UHF television broadcasting

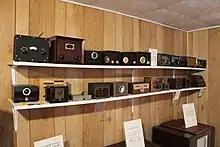
UHF converters on display at the Early Television Museum

On the transmission side, UHF stations were also found to have issues involving transmission distance and strength. The FCC tried solving this problem by allowing the lower-powered UHF stations to broadcast with more power, but VHF continued to have more stations. Advertisers soon caught on to this and did most of their business with VHF stations since UHF tuner adoption was flagging. While the more-established broadcasters were operating profitably on VHF channels as affiliates of the two largest TV networks (at the time, NBC and CBS), most of the original UHF local stations of the 1950s soon went bankrupt, limited by the range their signals could travel, the lack of UHF tuners in most TV sets and the paucity of advertisers willing to spend money on them. UHF stations fell quickly behind the VHF stations, losing $10,500,000 in 1953. More stations left the air than opened, and sixty percent of television industry losses from 1953 to 1956 came from UHF stations. TV network affiliations were difficult to get in many locations; the UHF stations with major-network affiliation would often lose these affiliations in favor of any viable new VHF TV station that entered the same market. Of the 82 new UHF-TV stations in the United States broadcasting as of June 1954, only 24 of them remained a year later.